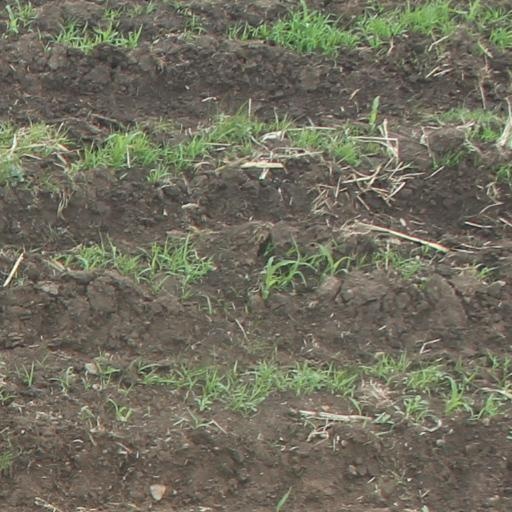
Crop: maize; corn